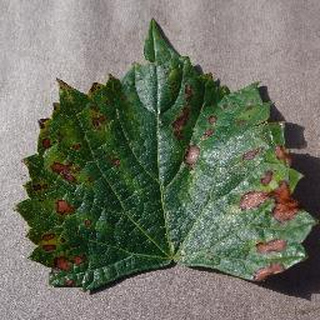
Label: grape_esca_black_measles